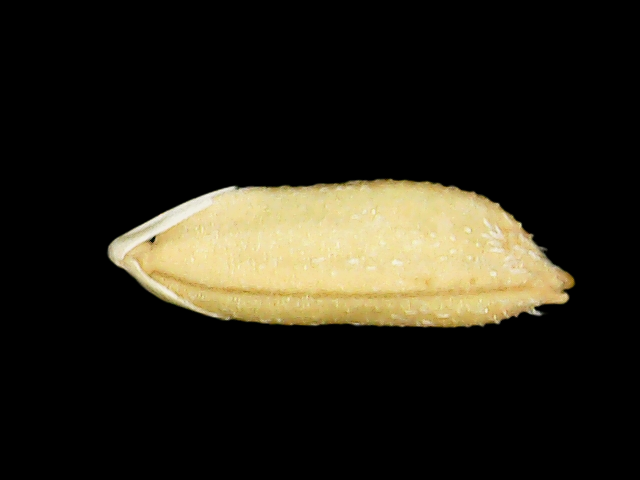
Rice variety: Bd51